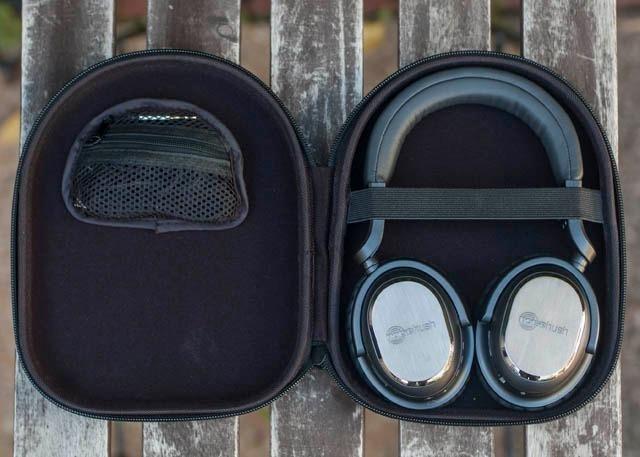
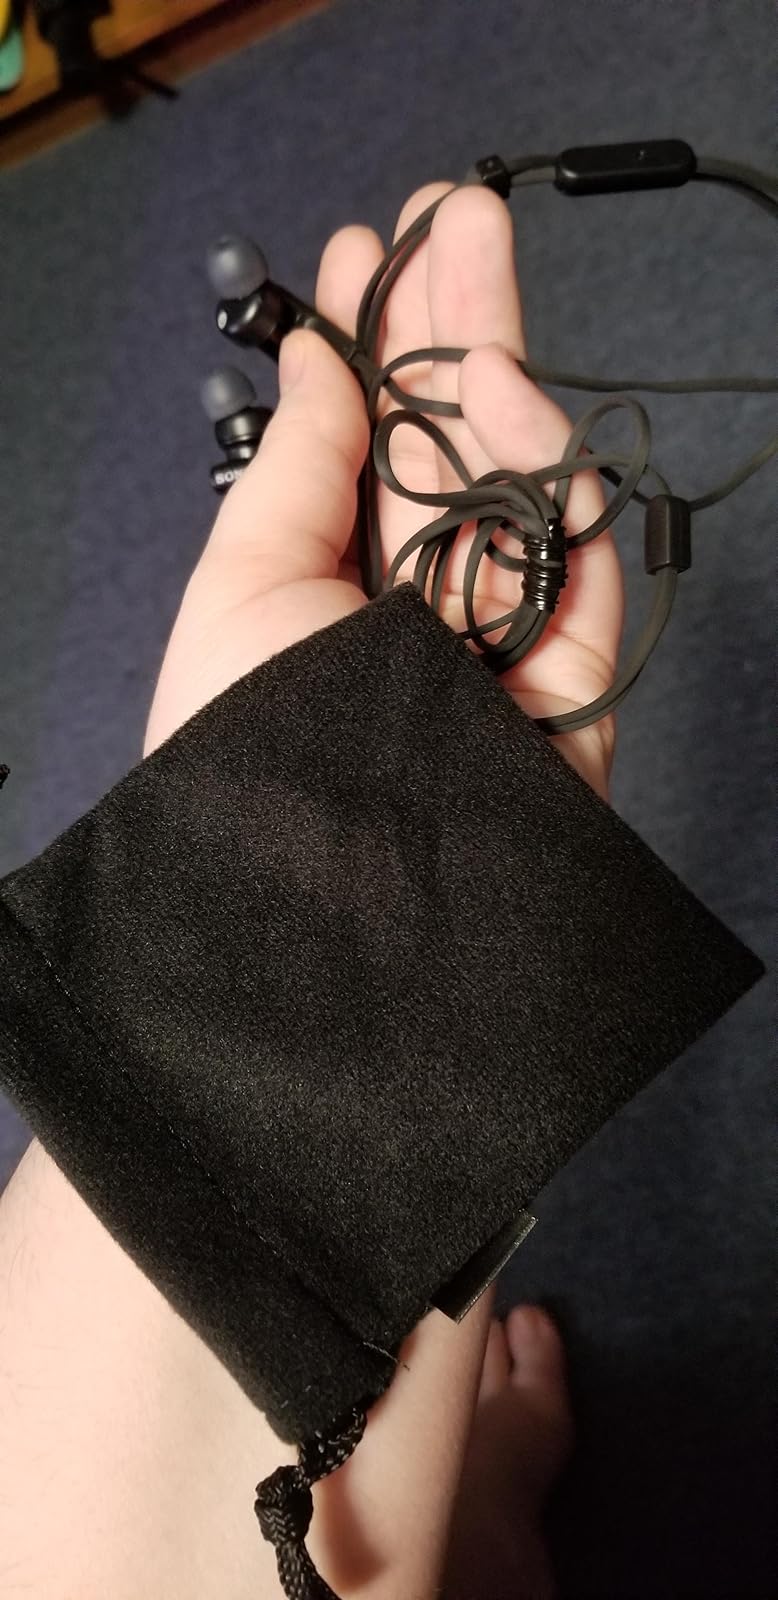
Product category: headphones
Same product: no